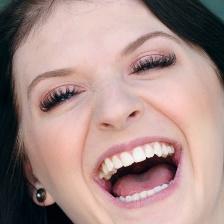
Label: faces